Steven Bankole Rhodes

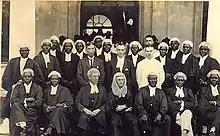
S.B. Rhodes, center back, with his law class as they are called to the bar, Middle Temple.

Steven Bankole Rhodes II was born in 1890, the son of Steven Bankole Rhodes I. His parents were both Saros, members of a community of Recaptive individuals of Nigerian ancestry that had been settled in Sierra Leone by the British following their emancipation and who had later returned to Nigeria. At the time of his birth, this community was part of Nigeria's ascendant bourgeoisie.